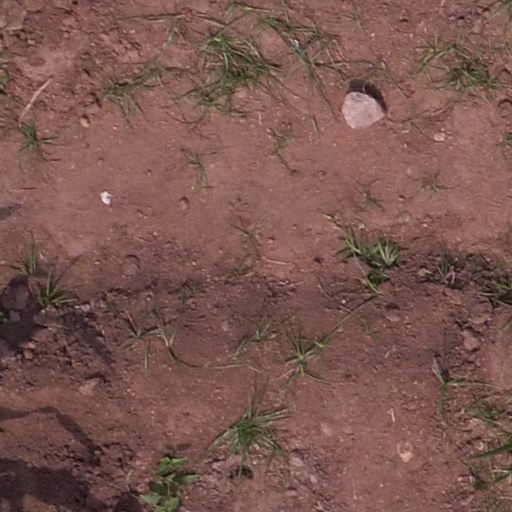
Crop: maize; corn